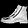
Label: Ankle boot